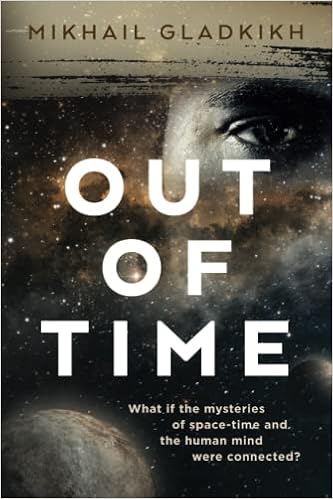
Out of Time: hard science fiction mystery
Category: Books
Review "Out of time is a brilliant exploration of technology, physics, and humanity. Mikhail Gladkikh packs big action and bigger ideas into a sci-fi epic that faces the ultimate challenge - the destruction of space itself." — Rob Samborn, author of The Prisoner of Paradise and Painter of the Damned "Absolutely riveting! OUT OF TIME is a fascinating debut novel that immerses you in the story of space innovation and global politics woven together in a desperate attempt to save planet Earth." — Amanda Chadee, startup strategy consultant and blogger, Innopry Consulting "I found the intricacies of the storyline quite gripping and very hard to put the book down. Recommend reading." — Paul Unwin, Executive Director, Strategic Marketing & Operations "...a good sci-fi story with a lot of sub-plots that all came together, which made the story a page-turner..." — Michael Sanders, PMP, P.E., Lean Six Sigma Black Belt "...fun tale that builds up the suspense until the very end!" — John Marsh, Rice University Staff "...kept me on the edge of my seat throughout the adventure...a page-turner!" — Ameen Malkawi, Additive Manufacturing Operations Manager "An absolute must-read! Gladkikh's first book is intriguing, fast-paced and takes us on an adventurous journey into secrets of the universe and mankind's instinct to survive with fascinating attention to detail!" — Lakshmi Vendra, Engineering Manager, Emerging Technologies "...it left me breathless. It is an amazing roller coaster ride of scientific discovery, political intrigue, and mayhem...if you only read one hard sci-fi novel this year, this should be it." — Jim Arrowood, Jim's Sci-Fi Blog
Features: "It left me breathless...if you only read one hard sci-fi novel this year, this should be it." | Jim Arrowood, Jim's Sci-Fi Blog | What if the mysteries of space-time and the human mind were connected? | The year 2057AD. Mankind is exploring the outer planets, but something goes terribly wrong. A probe is destroyed by the extreme gravitational force on the satellite of Uranus. Then, another anomaly sets the Moon on a collision course with Earth.To address the threat, Olivia Murphy, a Science Advisor to the President of the USA, orchestrates the creation of the UN Task Force consisting of the most prominent scientists.Meanwhile, Jim Steel, a college student, discovers he can foresee the future and thinks he might be insane. The visions set him on a dangerous path he does not want to take.As Olivia attempts to shield the Task Force from the geopolitical intrigues and Jim learns how to handle his ability, a web of seemingly unrelated events entangles them. While the governments and corporations fight for the mastery of space-time, a college student must carry the weight of the Universe on his shoulders.